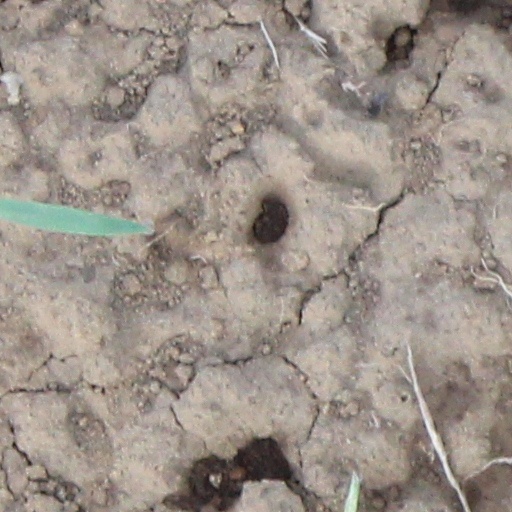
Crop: wheat